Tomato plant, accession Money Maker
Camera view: vertical (180 deg); turntable rotation: 150 degrees
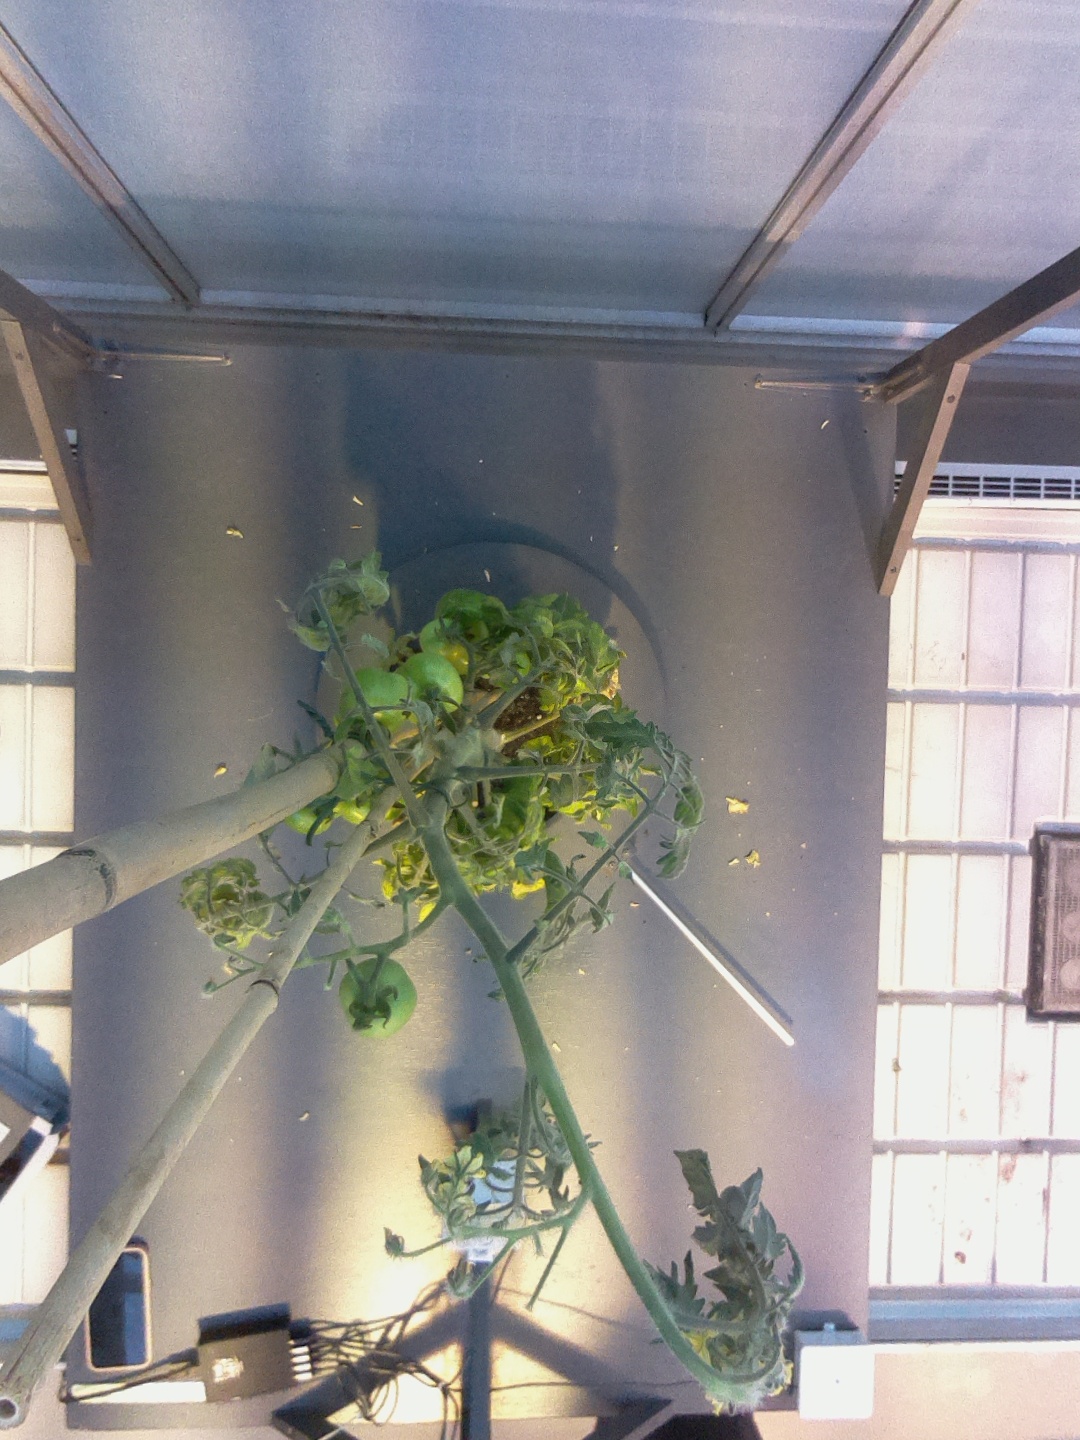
BBCH growth stage 76: 60%-70% of final fruit size